Goldwork (embroidery)

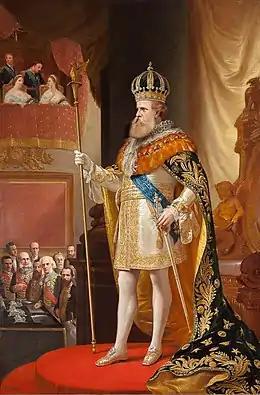
Emperor Pedro II of Brazil in full regalia, 1872

In addition, paillettes or spangles (sequins of real metal), small pieces of appliqued rich fabric or kid leather, pearls, and real or imitation gems are commonly used as accents, and felt or string padding may be used to create raised areas or texture. Silk thread work in satin stitch or other stitches is often combined with goldwork, and in some periods goldwork was combined with blackwork embroidery as well.